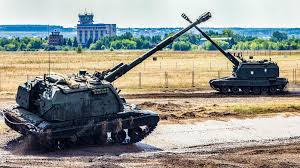
Label: Self Propelled Artillery